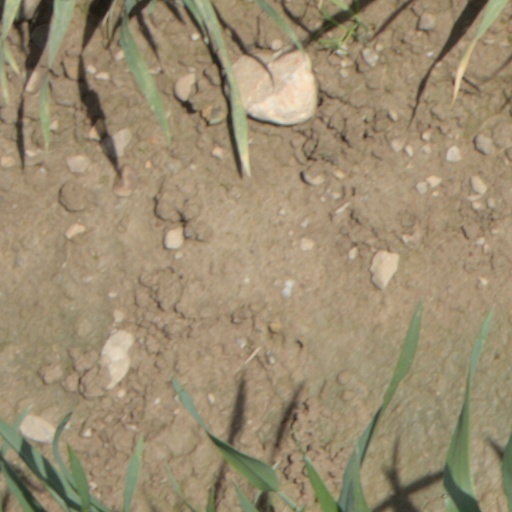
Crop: wheat